Lyddane–Sachs–Teller relation

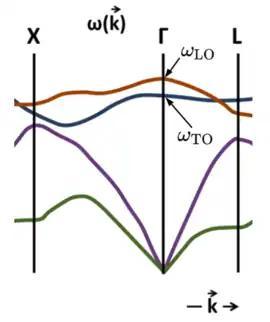
Phonon band structure in GaAs. The separation between LO and TO phonon frequencies near the Γ-point (small wave vectors) is described by the LST relation. Note this plot shows much higher wavevectors than considered below, and the scale cannot not show the hybridization of the TO branch with light (which would be confined extremely close to Γ).

The Lyddane–Sachs–Teller relation applies to optical lattice vibrations that have an associated net polarization density, so that they can produce long ranged electromagnetic fields (over ranges much longer than the inter-atom distances). The relation assumes an idealized polar ("infrared active") optical lattice vibration that gives a contribution to the frequency-dependent permittivity described by a lossless Lorentzian oscillator: